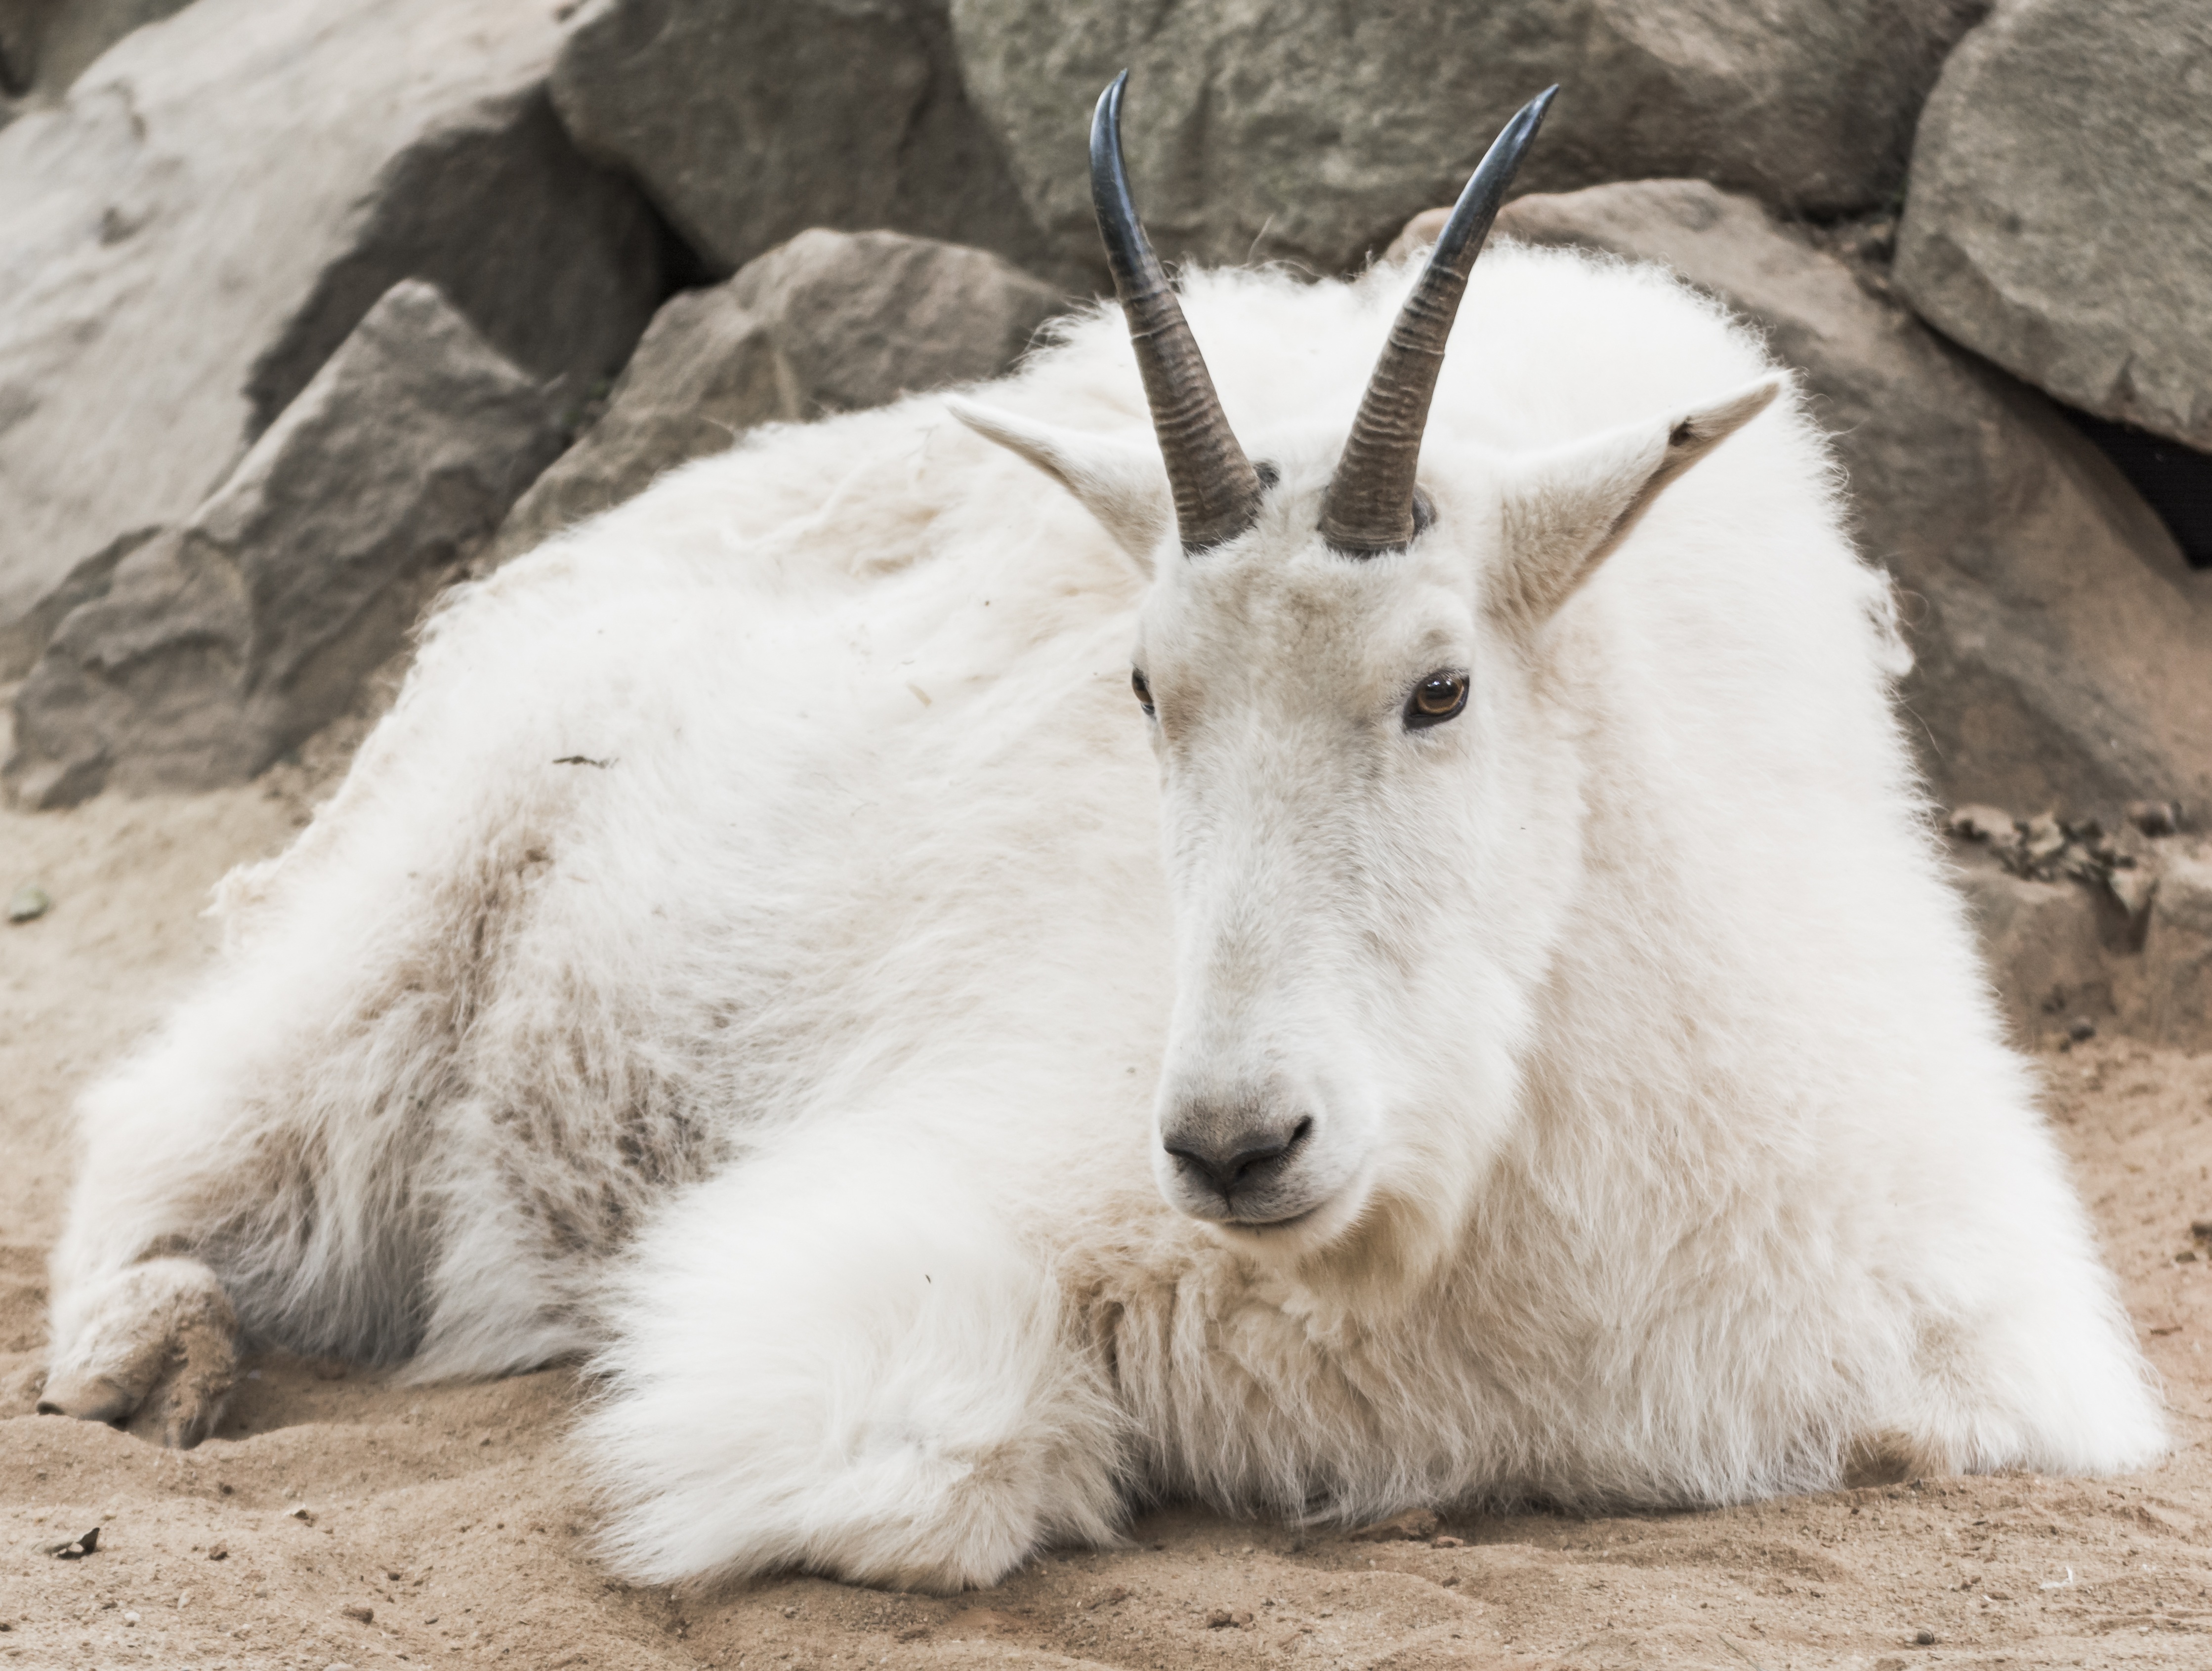
white, wildlife, goat, zoo, fur, sheep, mammal, fauna, mountain goat, goats, vertebrate, sheeps, cow goat family, goat antelope